Canadian Environmental Sustainability Indicators

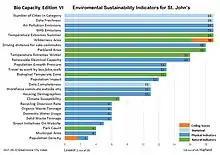
GSCI indicator sample

This municipal index uses Canadian environmental sustainability indicator data sources to develop indicators that are specific to the municipalities they measure. These indicators are prepared with support from the Canadian government, provincial governments, regional authorities, and participating municipalities. Most of the data used to calculate the comparative indicators exist outside of the jurisdictional boundaries of municipalities.